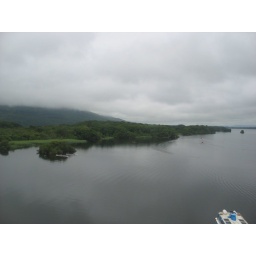
172. Never thought the British would carry their boat overland to put in a lake